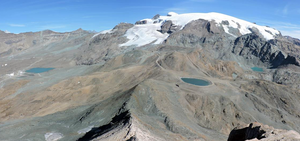
Le col supérieur des Cimes blanches est un col des Alpes pennines à 2 982 mètres d'altitude situé en Vallée d'Aoste, reliant le Valtournenche au val d'Ayas.